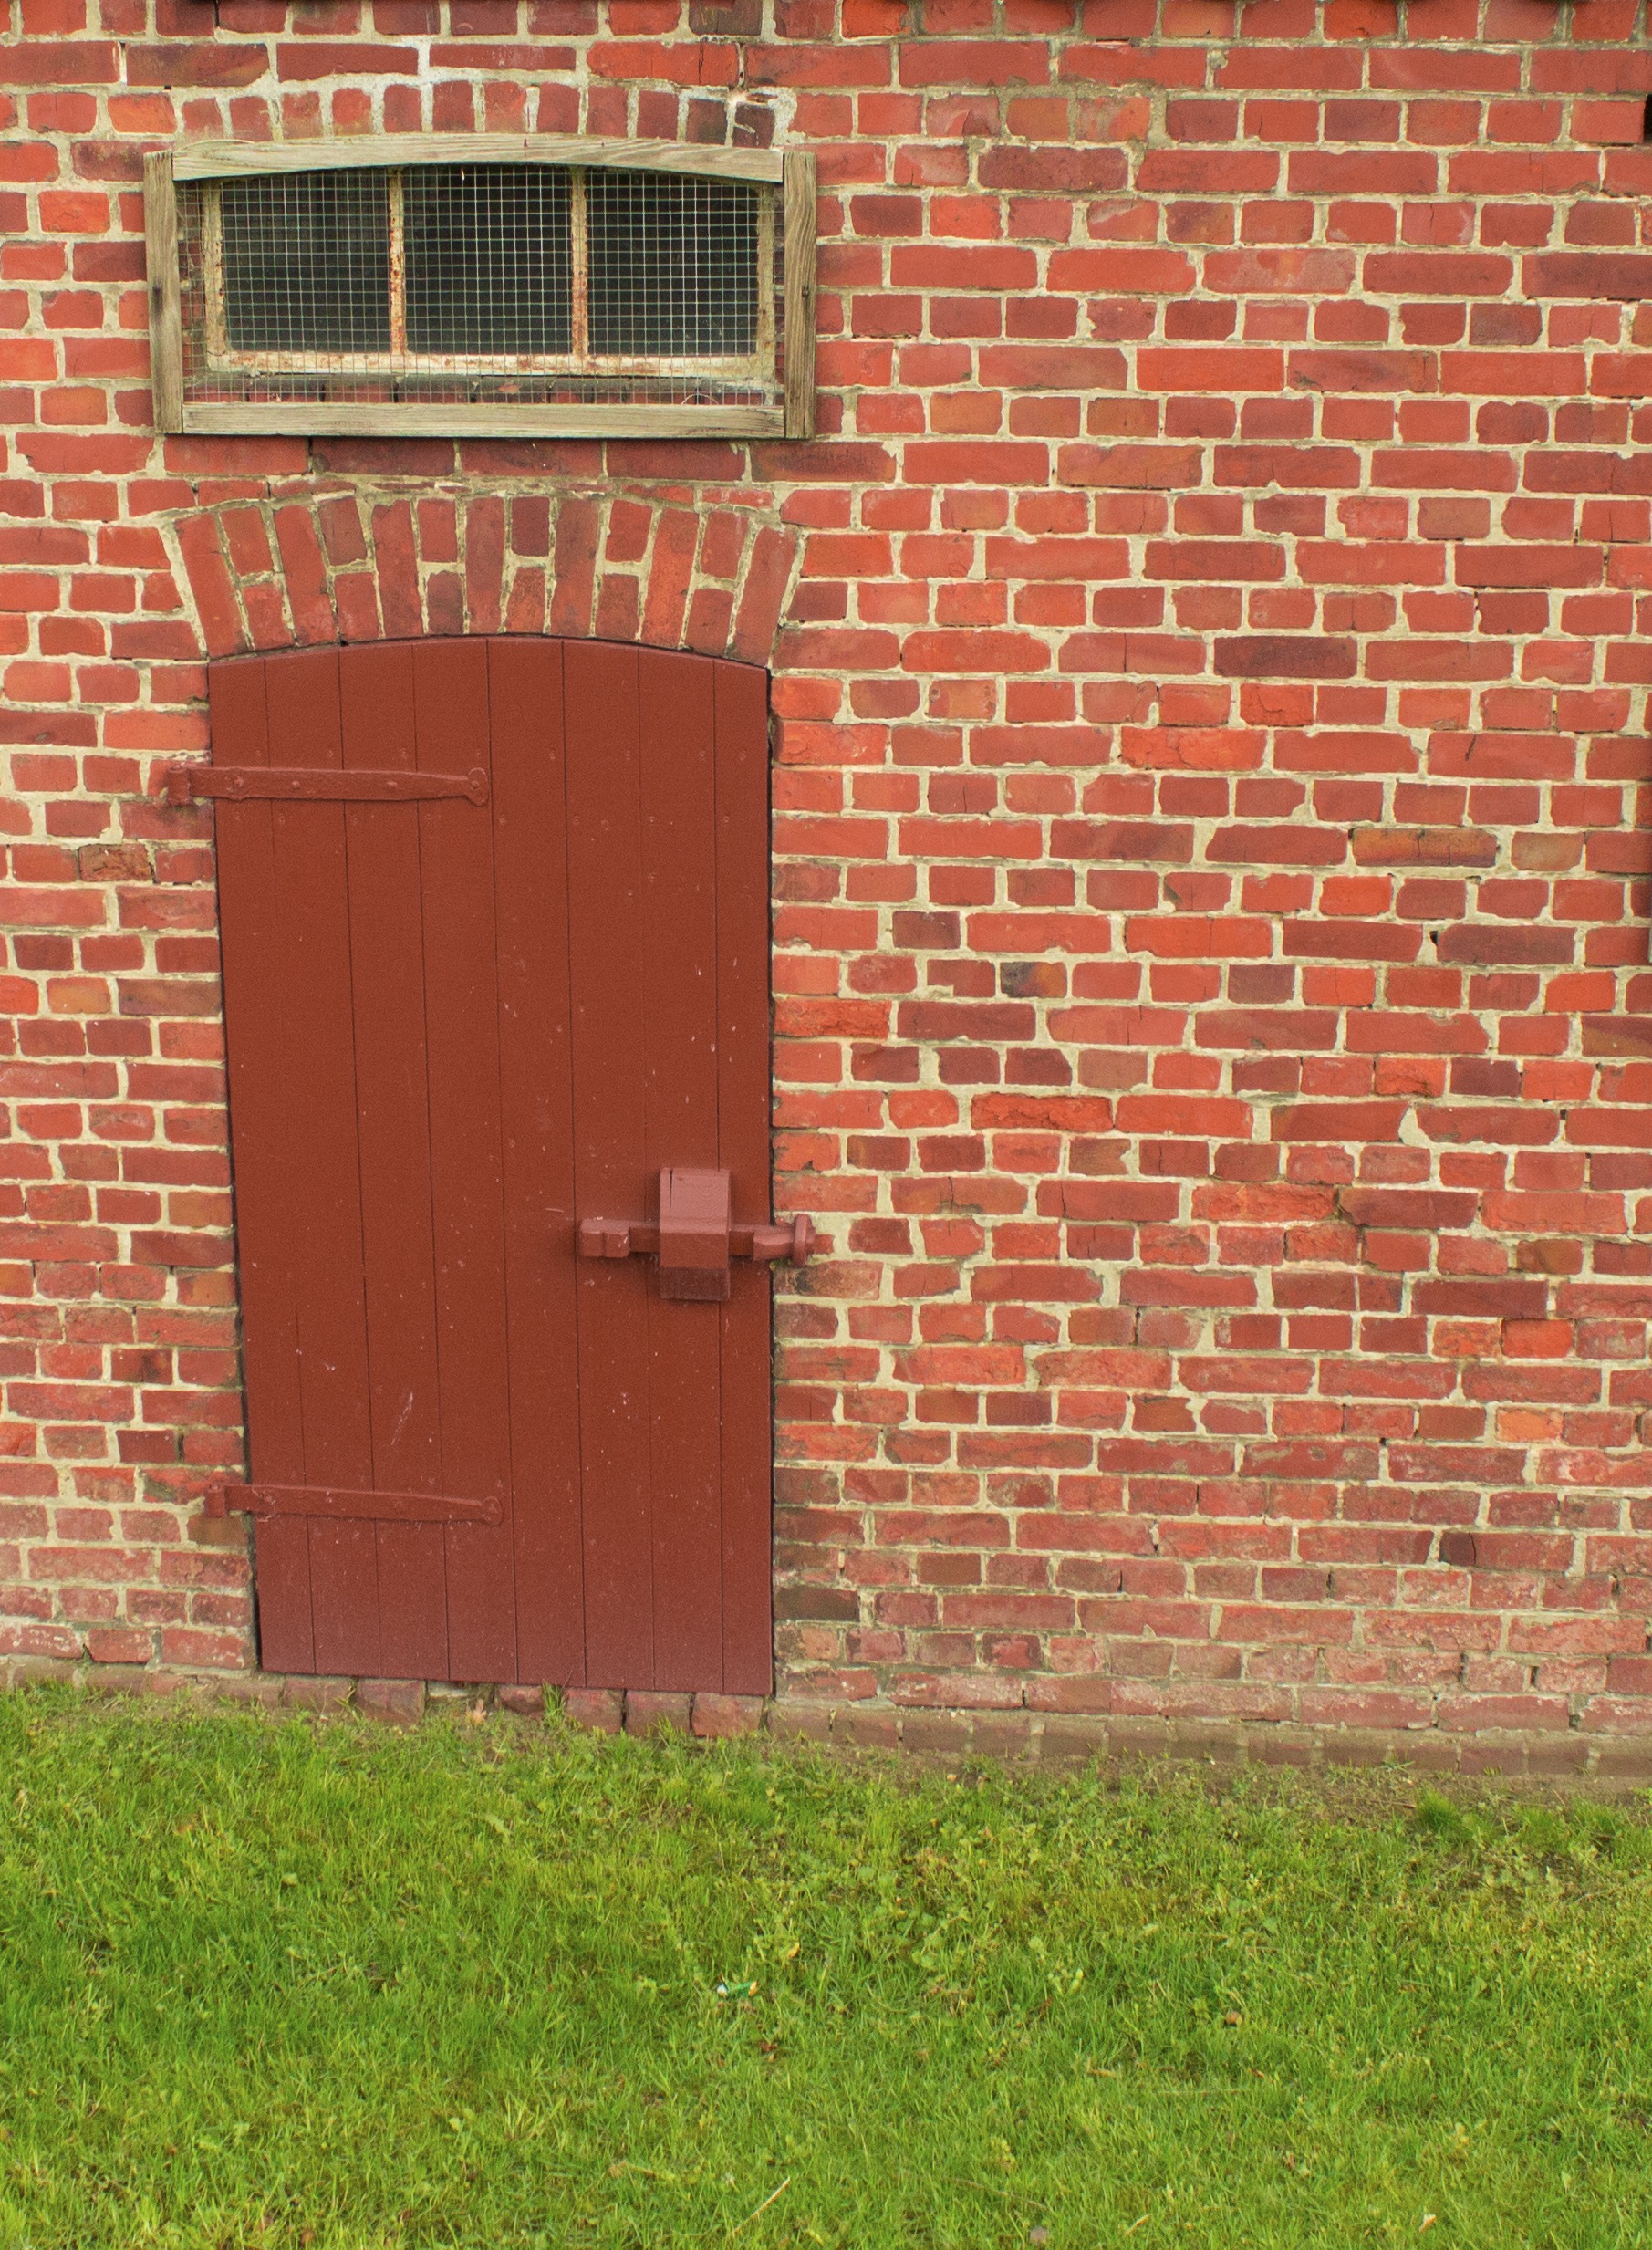
building, barn, wall, facade, brick, door, bricks, brickwork, masonry, outdoor structure